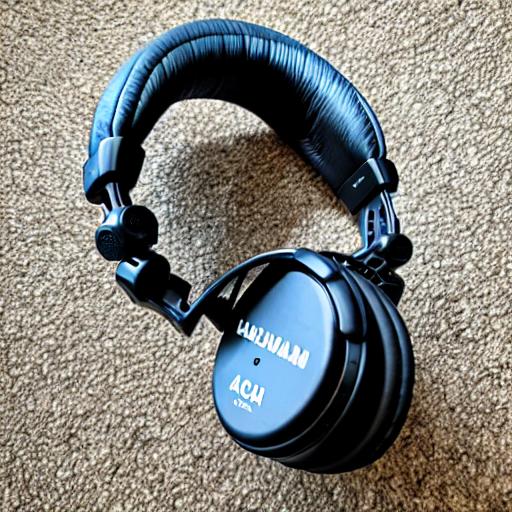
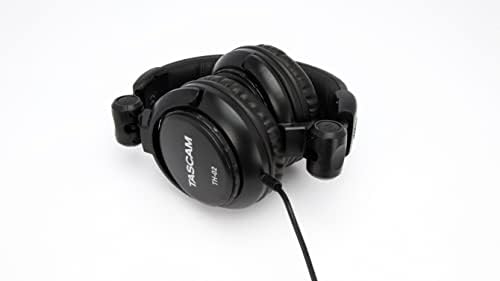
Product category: headphones
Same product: no